Sofonisba Anguissola

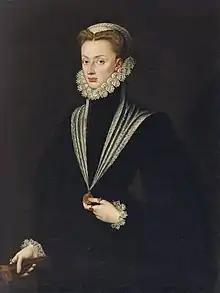
Portrait of Joanna of Austria, Princess of Portugal. 1550s. Private collection.

She became well known outside of Italy, and in 1559 King Philip II of Spain asked her to be lady-in-waiting and art teacher to Queen Elisabeth of Valois, who was only 14 at the time. Queen Elisabeth of Valois and Anguissola became good friends, and when the Queen died nine years later, Anguissola left the court because she was so sad. She had painted the entire royal family and even the Pope commissioned Anguissola to do a portrait of the Queen.